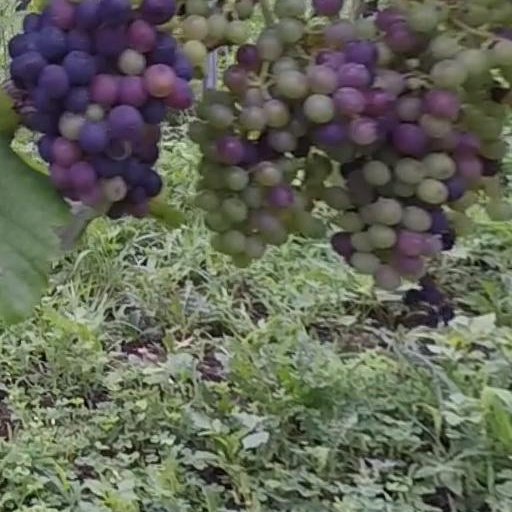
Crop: grape